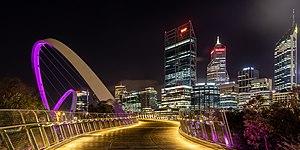
Perth est la capitale de l'État d'Australie-Occidentale. Elle est située dans le Sud-Ouest de l'Australie, en bordure de l'océan Indien et sur les rives du fleuve Swan. Sa population s'élève à 2 059 484 habitants en 2018, ce qui en fait la quatrième ville du pays.